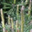
Label: pine_tree